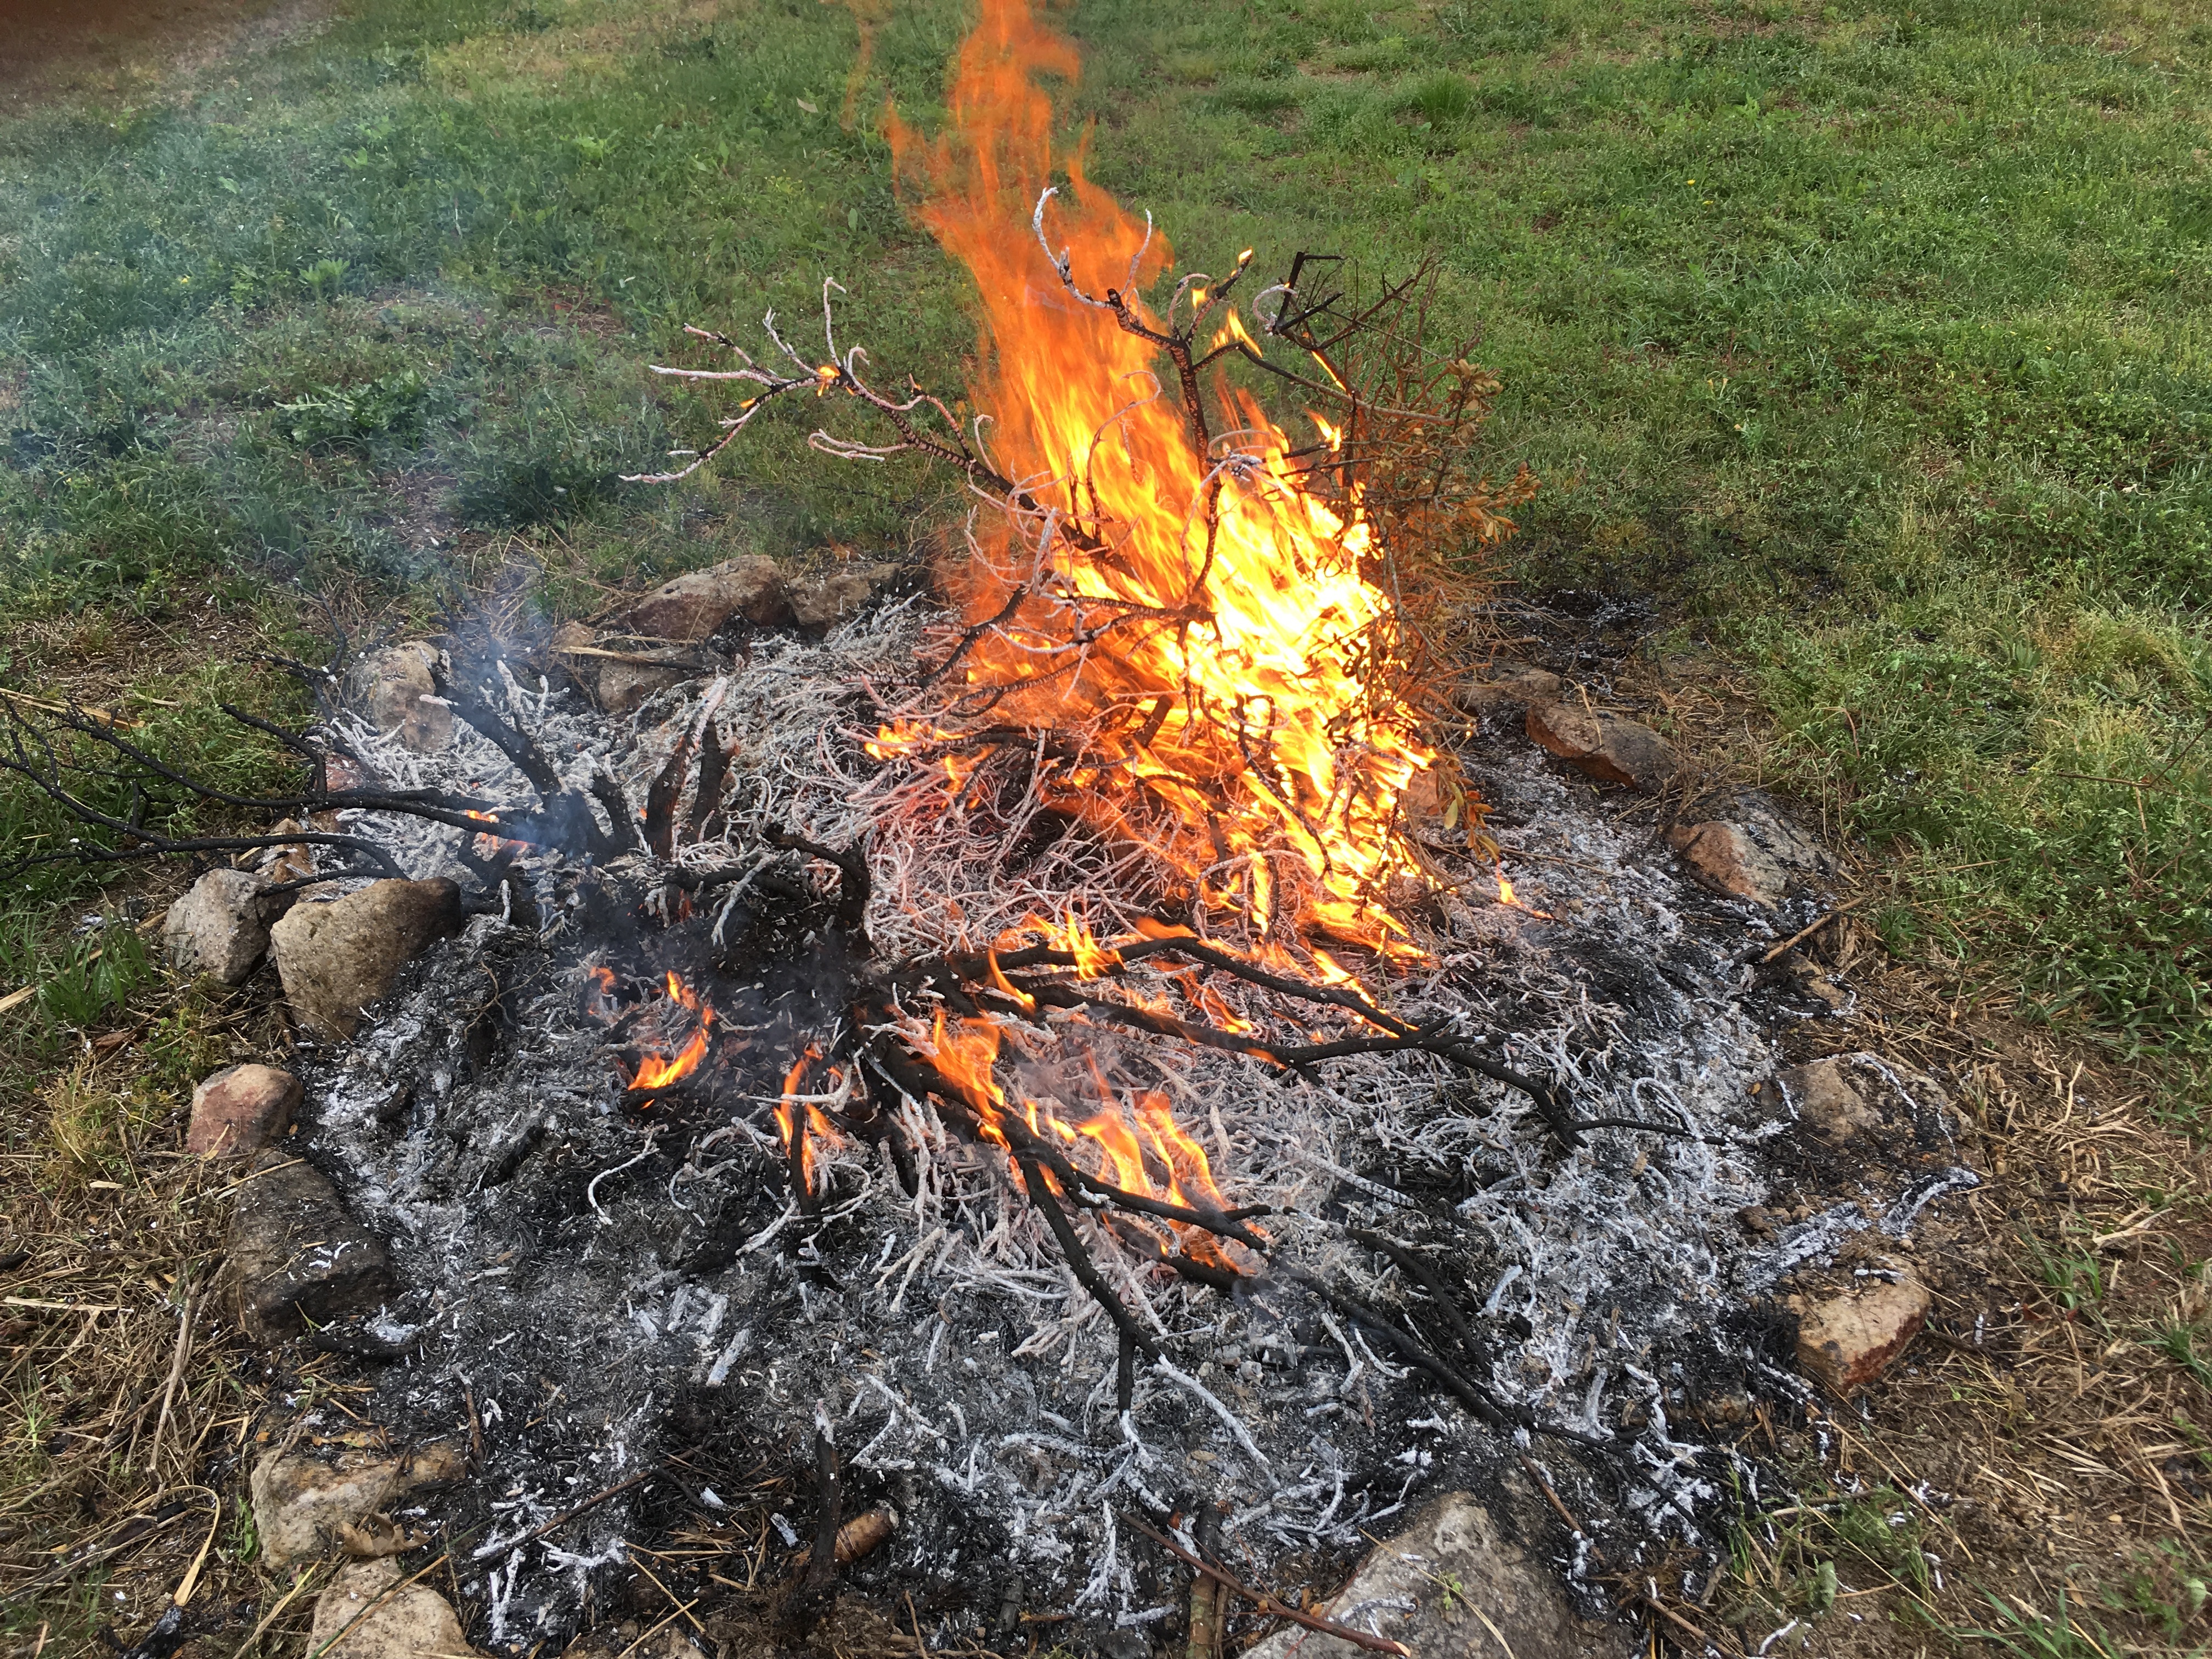
smoke, fire, soil, glow, firewood, campfire, bonfire, burn, smolder, geological phenomenon